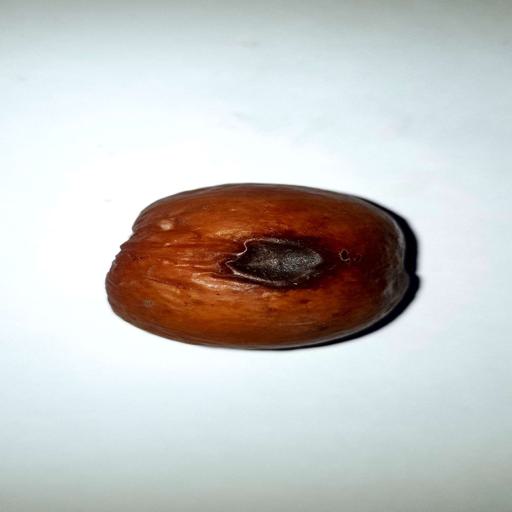
Label: bruised